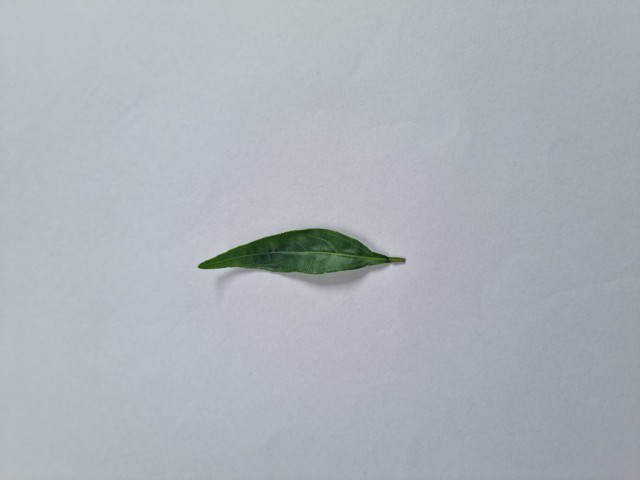
Plant: kalomegh